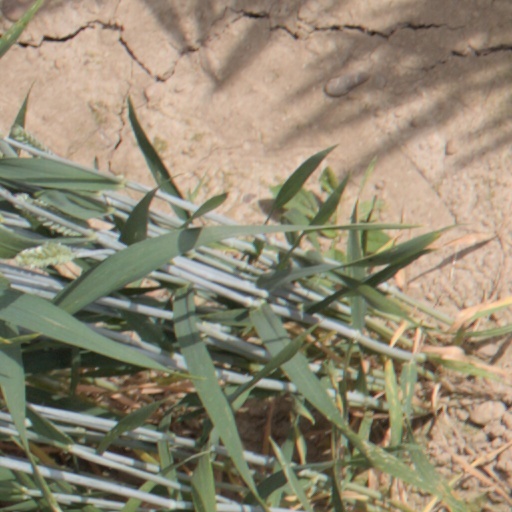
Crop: wheat